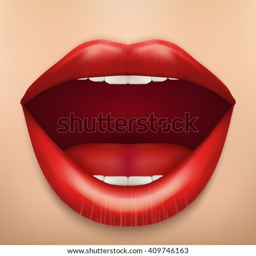
illustration close - up of a female face with clean skin and bright open red lips .